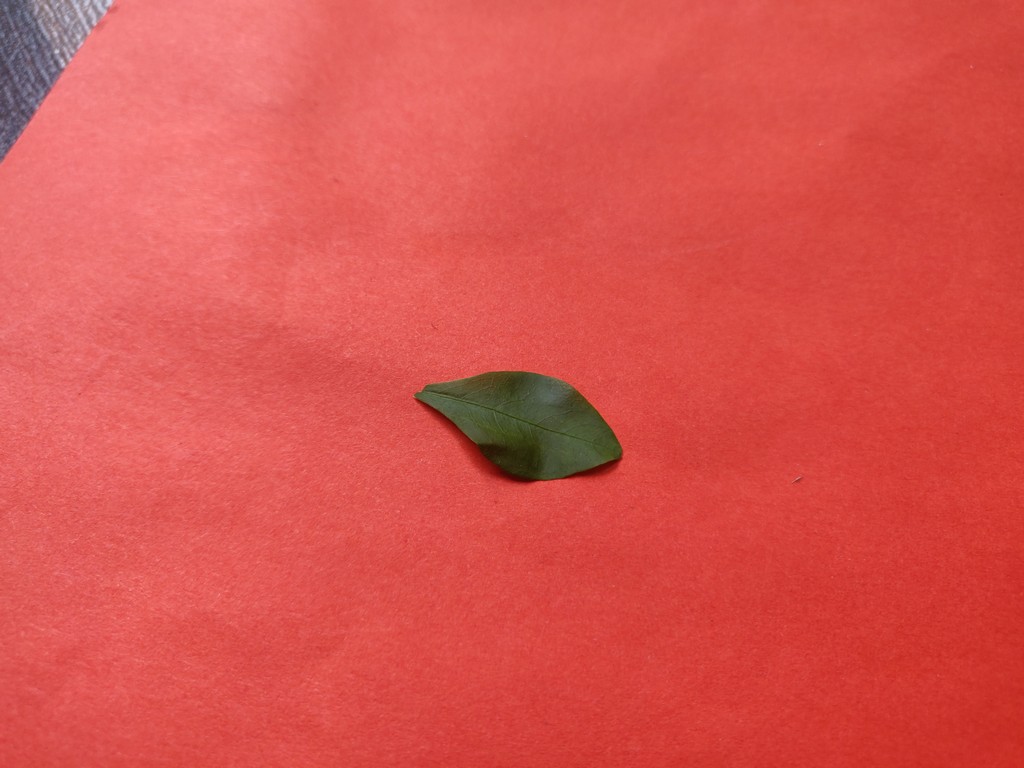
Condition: Healthy
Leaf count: single
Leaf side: front